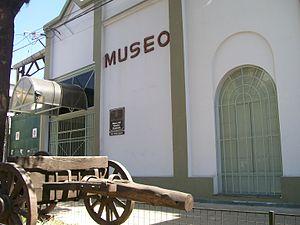
Resistencia est une ville d'Argentine et la capitale de la province du Chaco. Elle est située au sud-est de la province et au nord-est du département de San Fernando, dont elle est la capitale. La ville comptait 274 490 habitants au recensement de 2001, en croissance de 19,75 % par rapport à 1991.